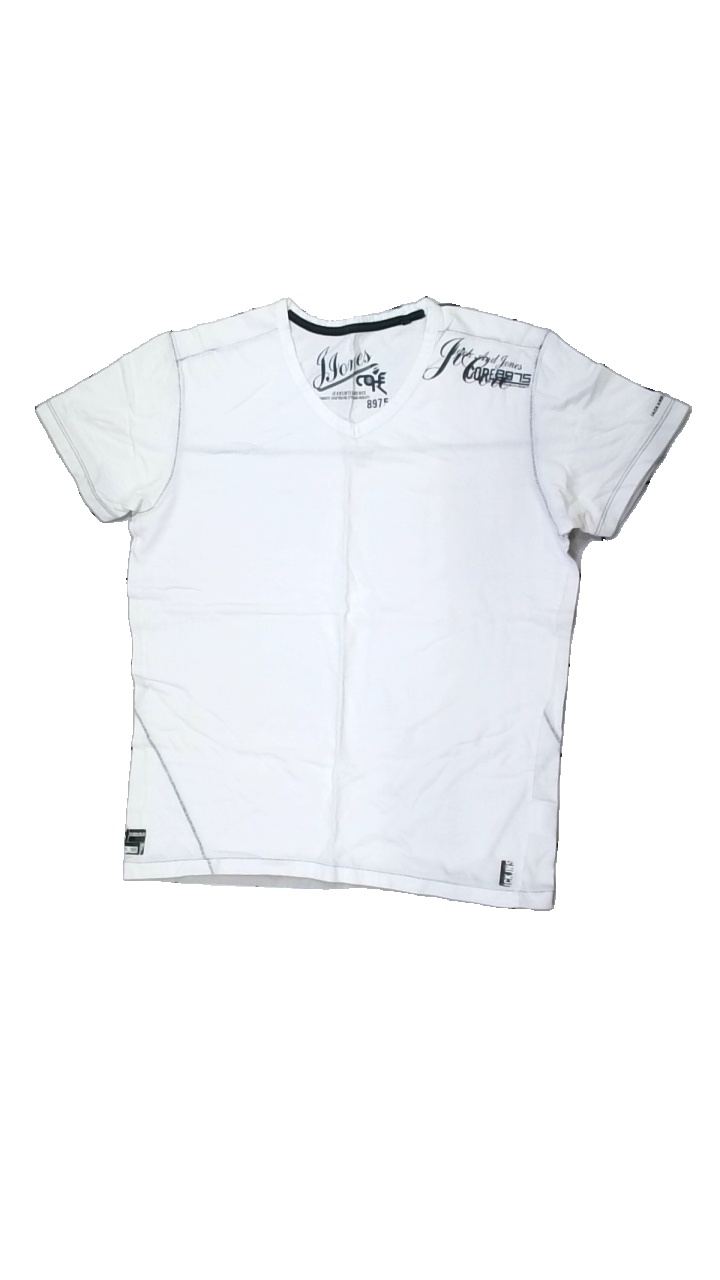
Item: T-shirt (Men)
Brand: Jack And Jones
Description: vit t-shirt med loggor
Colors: Black, White
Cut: Regular, V-collar
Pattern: Logo print
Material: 100% cotton
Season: All
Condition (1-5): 5
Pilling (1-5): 5
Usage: Reuse
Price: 50-100